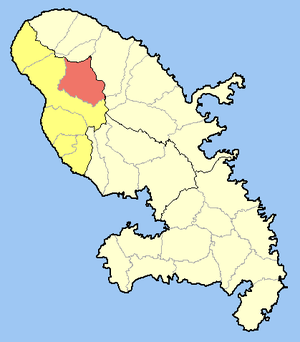
Le canton du Morne-Rouge est une ancienne division administrative française située dans le département et la région de la Martinique.